Pac-Man Championship Edition

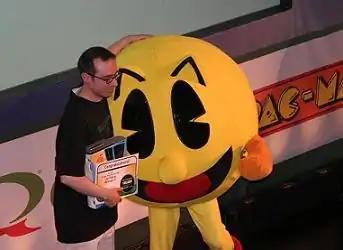
Daniel Borrego, winner of the Pac-Man World Championship, alongside Namco's mascot

Nakajima felt that most remakes and sequels to "Pac-Man" stray too far from what he considered "the fundamentals of what made "Pac-Man" so great." With "Championship Edition", he went back to the roots of the original to expand on its concept, while still keeping the game's core mechanics intact. Iwatani wanted the game to keep the simplicity of "Pac-Man", as he felt that is what made the game fun and compelling. When the development team was discussing with Iwatani about the idea of the game, Namco Bandai was approached by Microsoft about a crossover promotional event centered around "Pac-Man"; with this in mind, the team focused on making the idea of players playing together a focal point for the game, wanting it to be full of excitement and action.